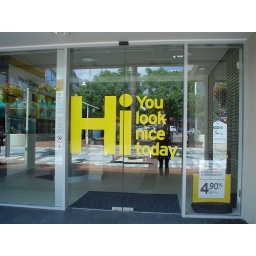
The sign in the window of a bank in Tauranga, New Zealand.